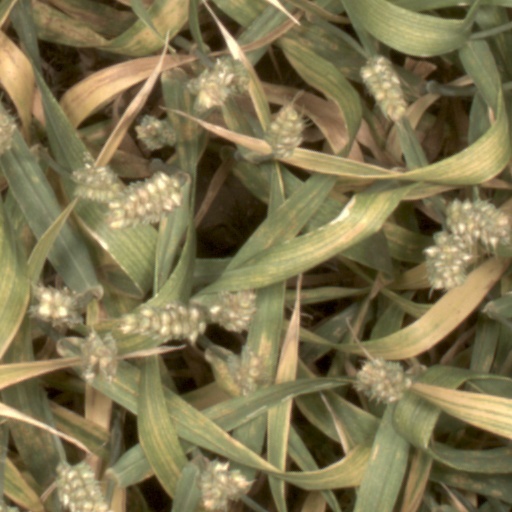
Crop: wheat